Sky position (RA, Dec in degrees): 8.198, 1.131
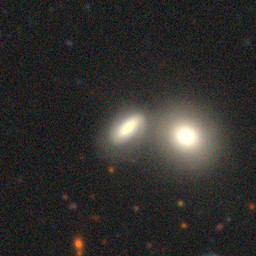
Galaxy morphology: Merging Galaxies